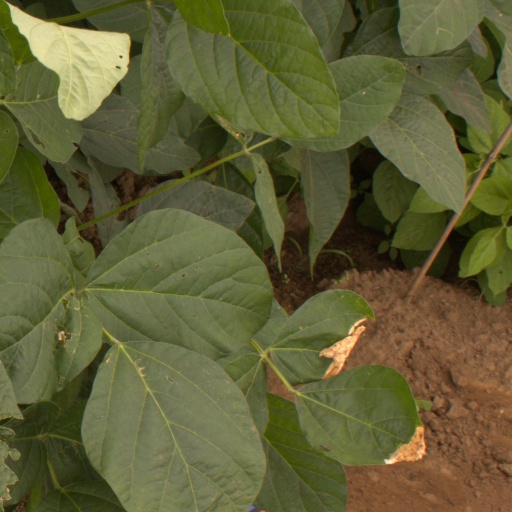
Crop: soybean